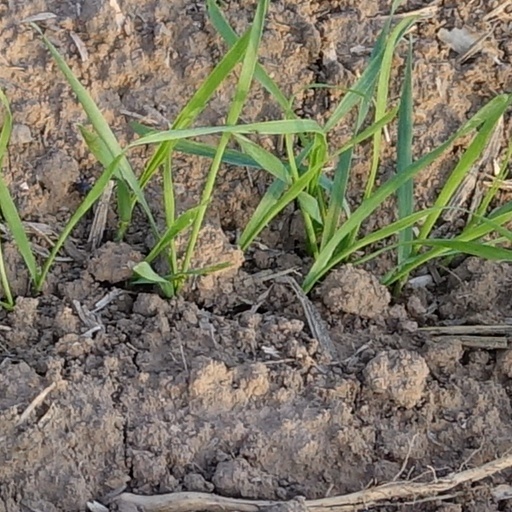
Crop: wheat